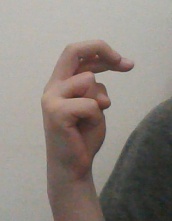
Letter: zay